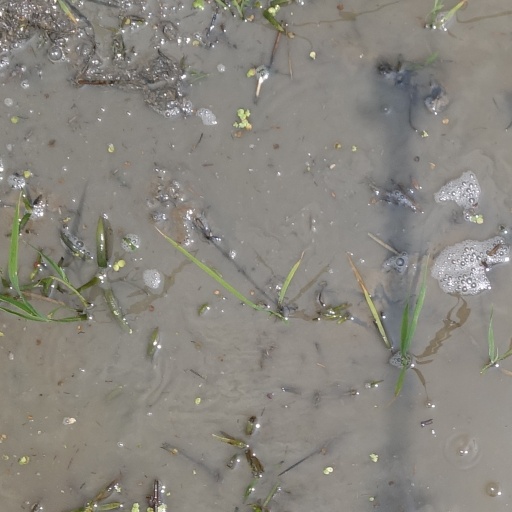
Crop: rice